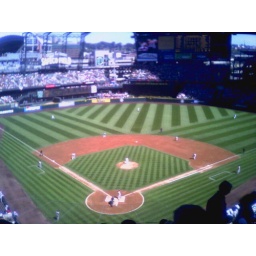
A beautiful day at the ballpark. Our seats are right behind home and in the shade...excellent! Hi Morrills!